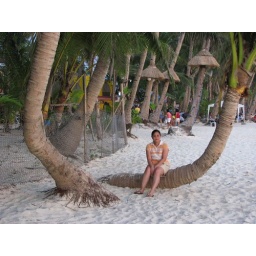
terry resting on coconut tree by the beach